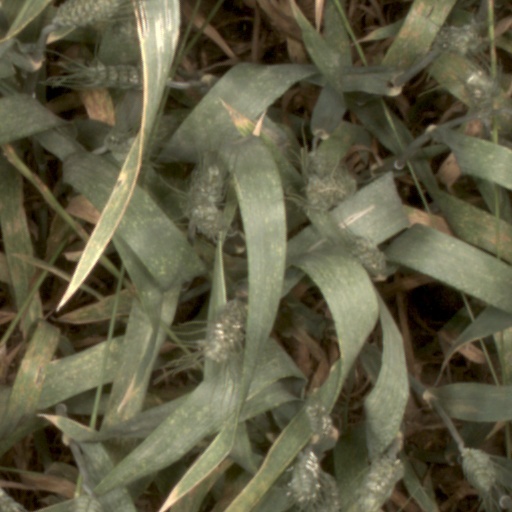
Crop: wheat